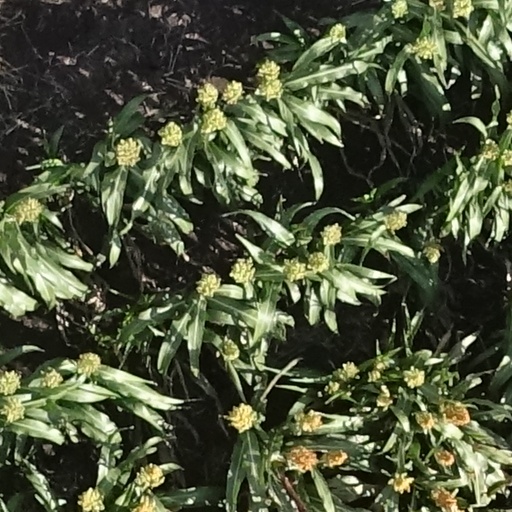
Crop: sorghum